New Mexico State Road 406

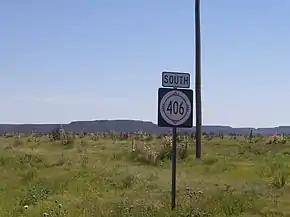
NM 406 southbound just south of its northern terminus.

State Road 406 (NM 406) is a state highway in Union County, New Mexico, United States. NM 406's southern terminus is at U.S. Route 56/64/412 near Clayton, and it's northern terminus is at NM 456 near the Oklahoma border. The route stays entirely within Union County.